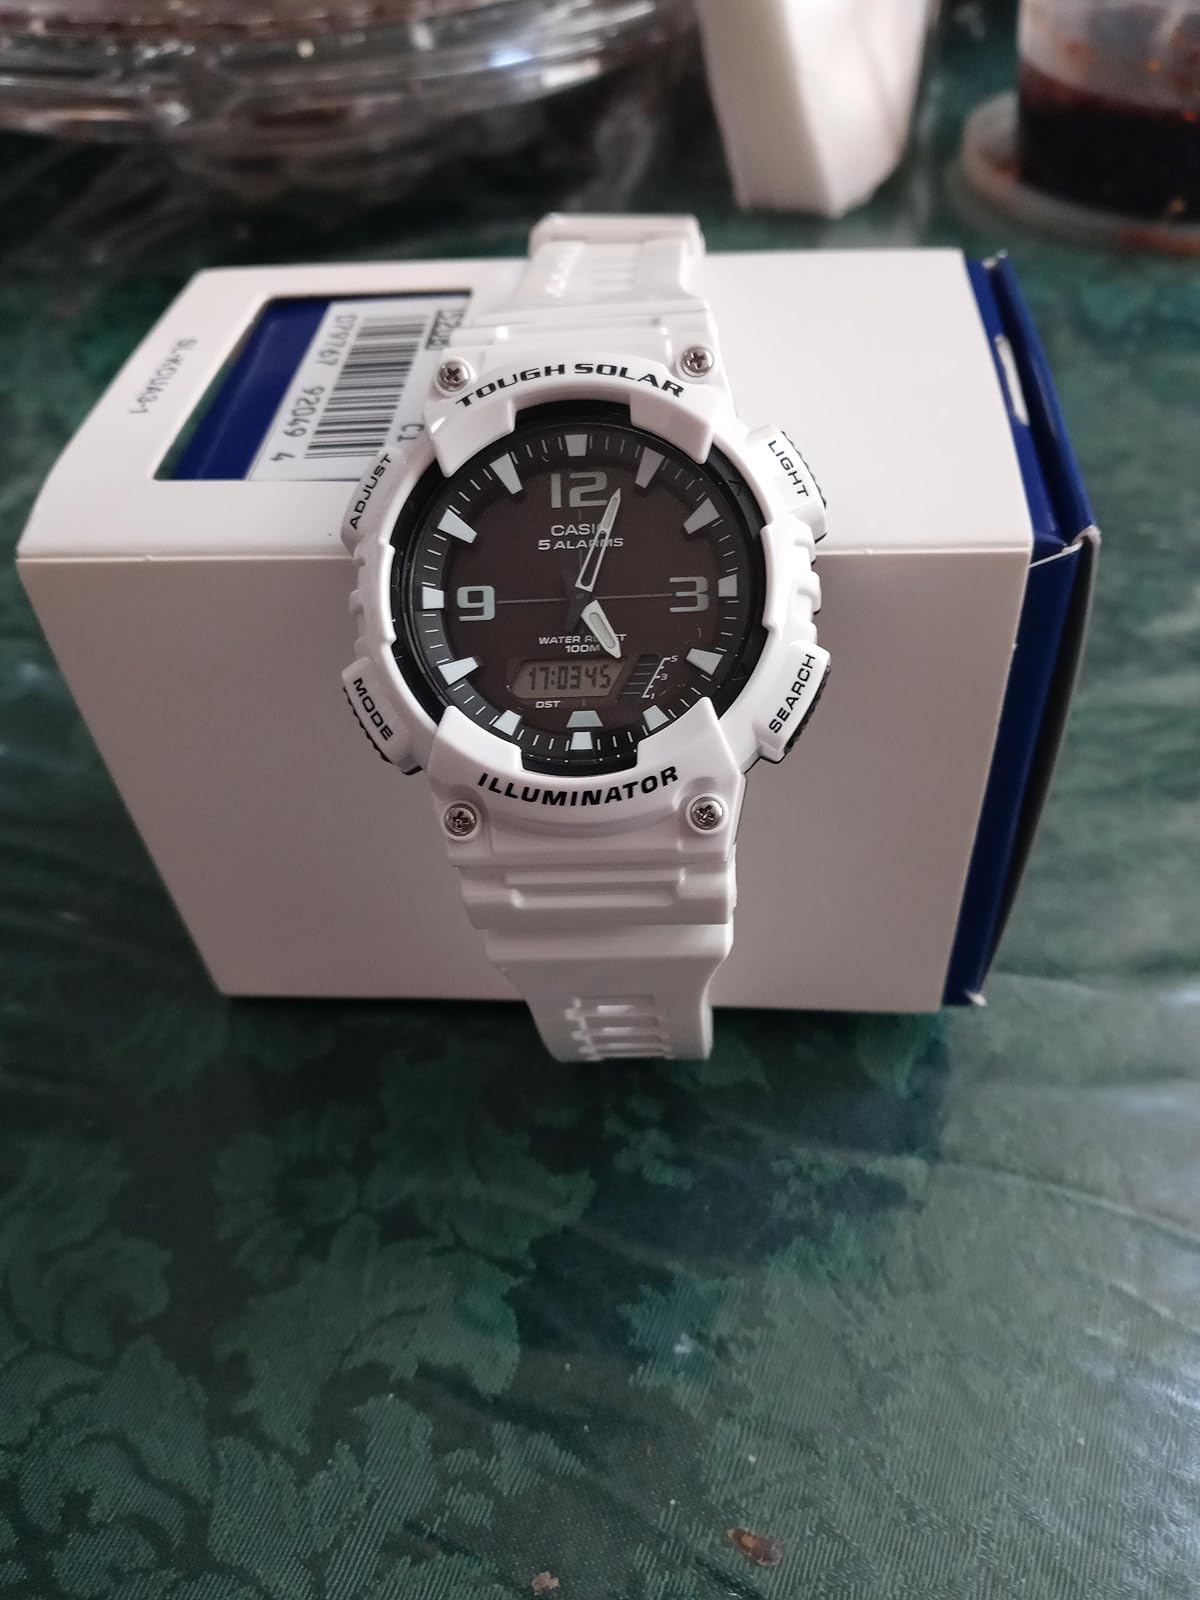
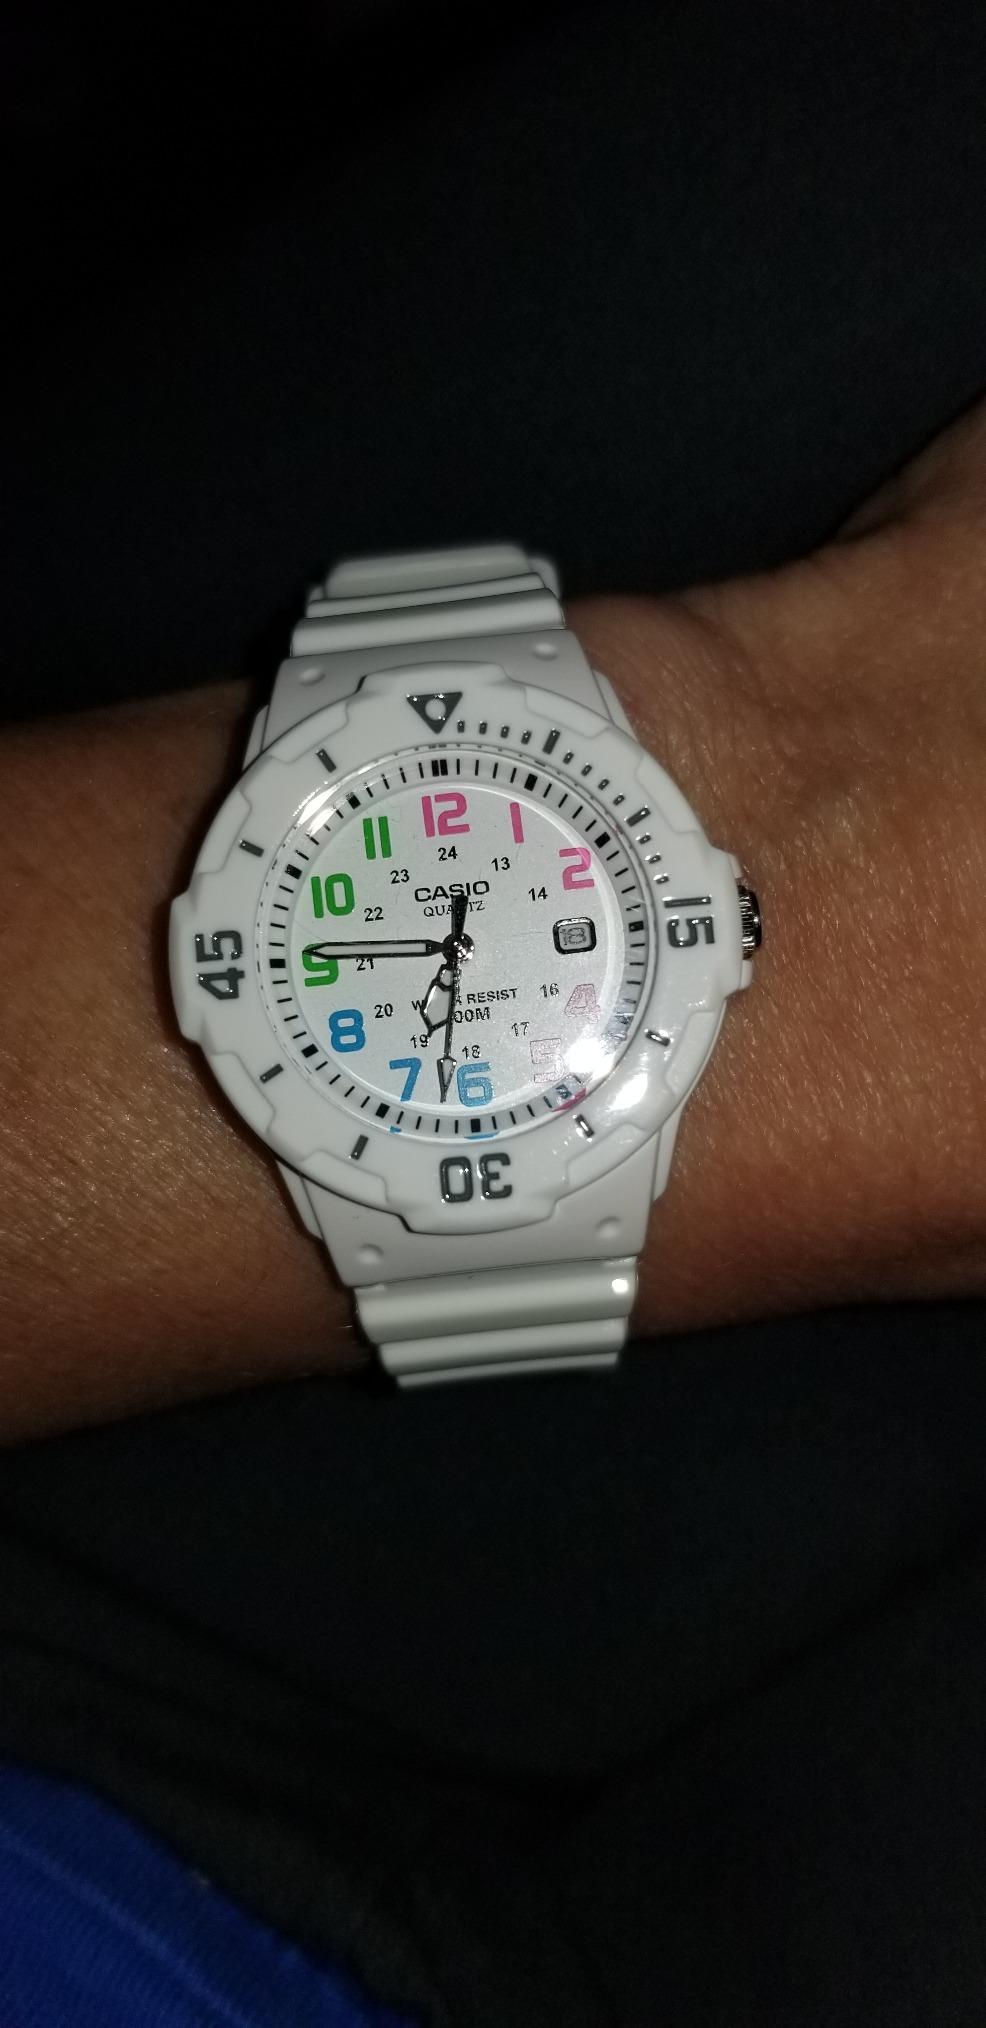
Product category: accessories_watch
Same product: no